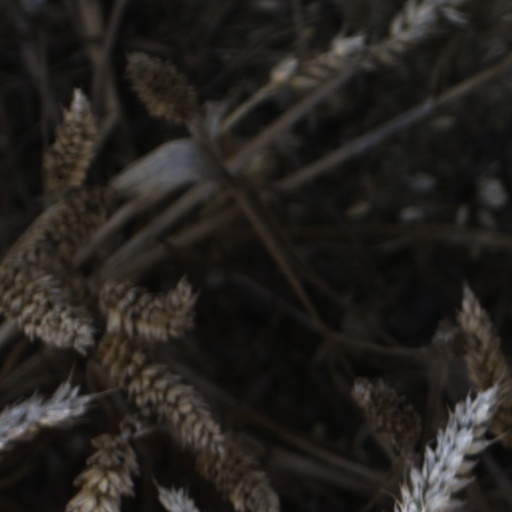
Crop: wheat